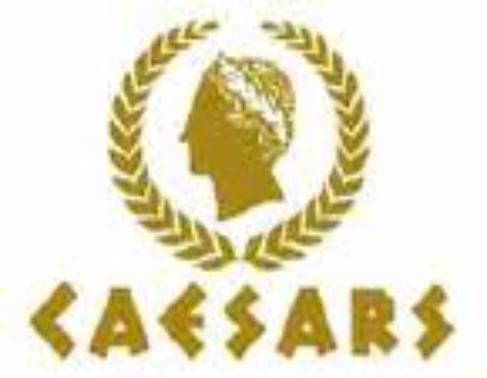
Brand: Cesars
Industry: Others